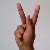
The image shows a hand gesture representing the letter 'K' in Indian Sign Language.